Hong Kong Visual Arts Centre

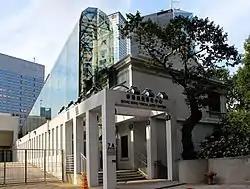

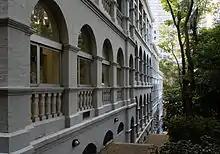
Side view of Hong Kong Visual Arts Centre (bordering Hong Kong Park)

The Hong Kong Visual Arts Centre is located in Hong Kong Park, at 7A Kennedy Road above Central, Hong Kong Island, Hong Kong. It was opened by Leung Ding-Bong, then chairman of the Urban Council, on 28 April 1992.